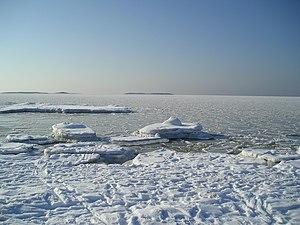
Un Paysage précieux à l'échelle nationale est un paysage de Finlande choisi par le gouvernement de Finlande après étude du ministère de l'environnement en 1992.